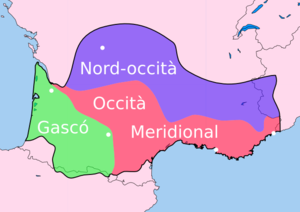
Payan est un nom de famille français d'étymologie latine relativement répandu dans les régions de langue d'oc.
L’occitan méridional est un ensemble dialectal de l'occitan, qui regroupe le languedocien et le provençal.